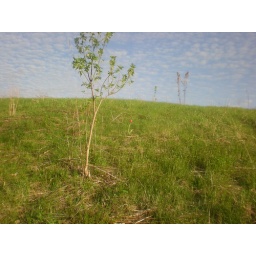
a lone flower on a hill in Oakwood Cemetery in Syracuse, NY